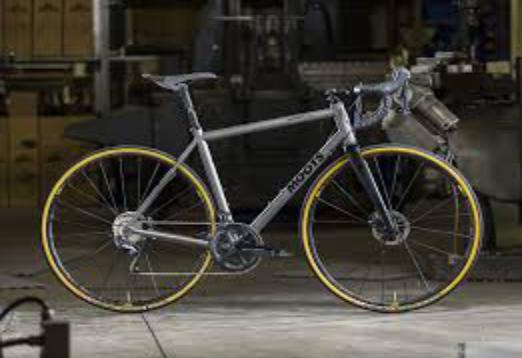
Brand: moots cycles
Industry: Transportation